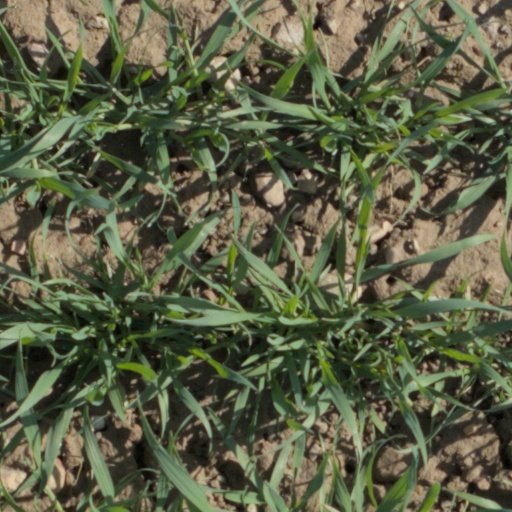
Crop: wheat